Sky position (RA, Dec in degrees): 196.686, 19.812
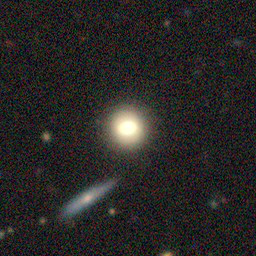
Galaxy morphology: Round Smooth Galaxies